Samson Wertheimer

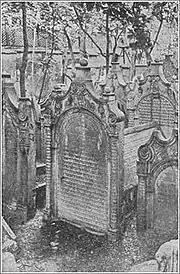
Grave and tombstone of Samson Wertheimer in Vienna's oldest cemetery on Seegasse.

By the marriages of his children Wertheimer became connected with the most prominent families of Austria and Germany. His stepson Isaac Nathan Oppenheimer married a daughter of the wealthy purveyor Pösing; his eldest son, Wolf, married a daughter of Emanuel Oppenheimer.